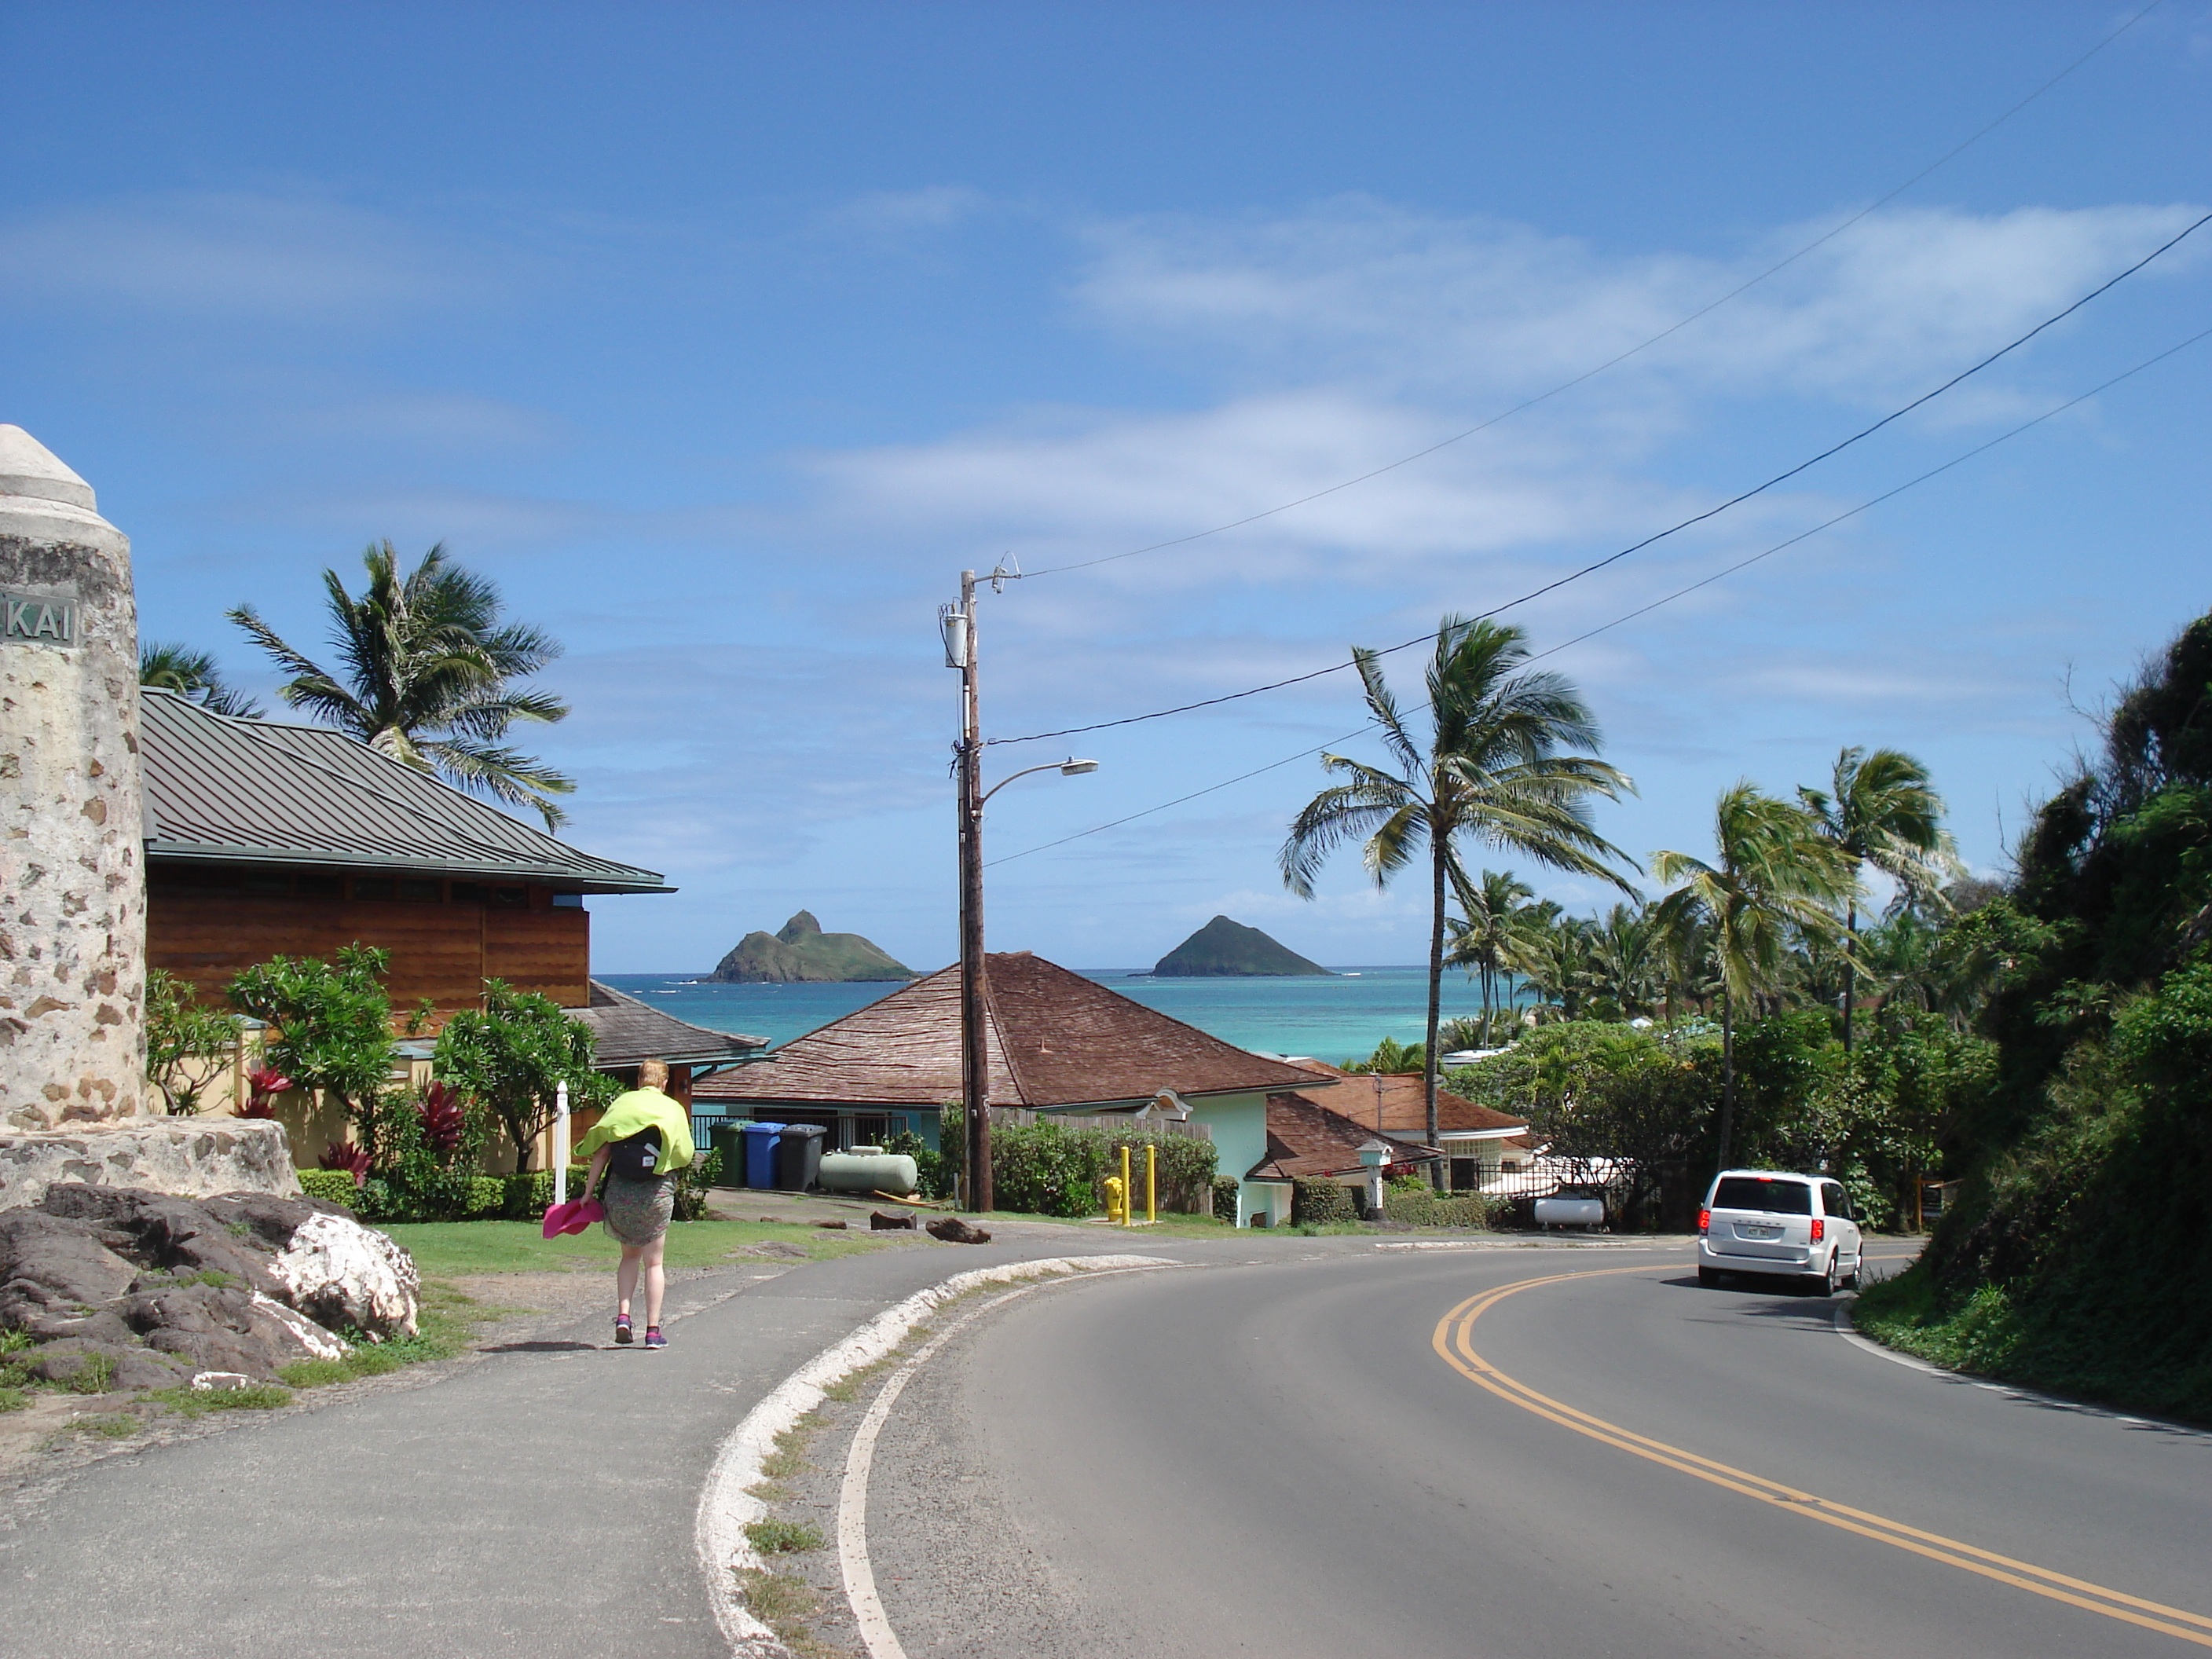
beach, sea, ocean, sky, sunshine, sun, road, town, highway, summer, vacation, travel, paradise, tropical, tourism, road trip, infrastructure, hawaiian, oahu, neighbourhood, lanikai, residential area, kailua town